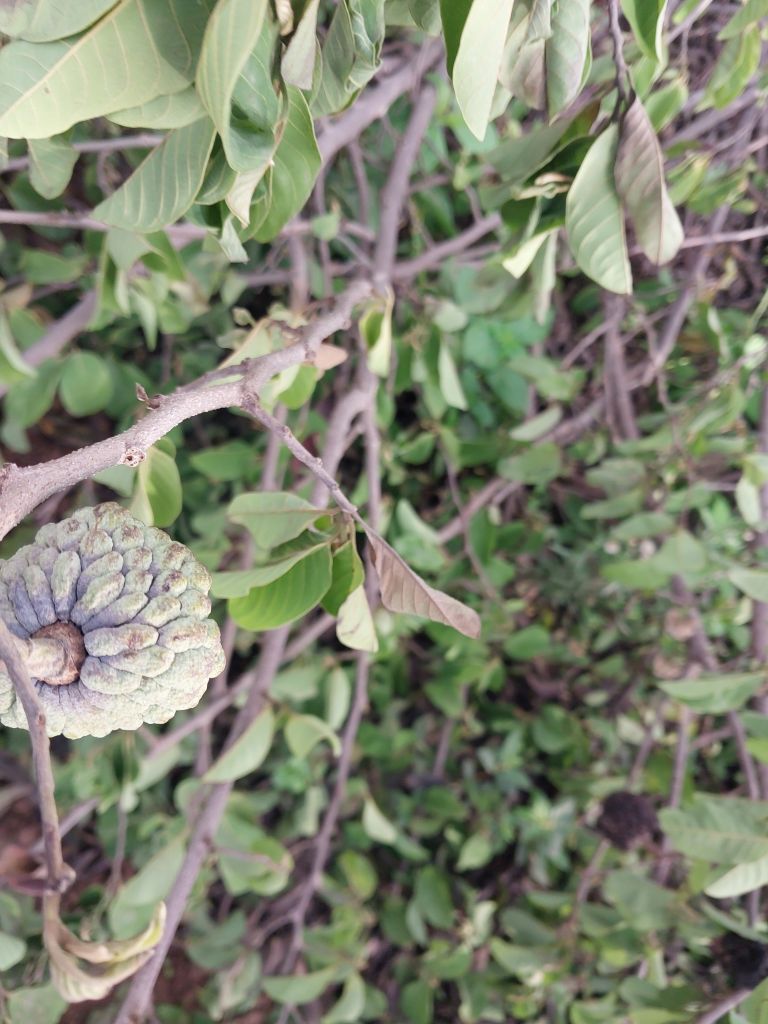
Disease label: Blank Canker